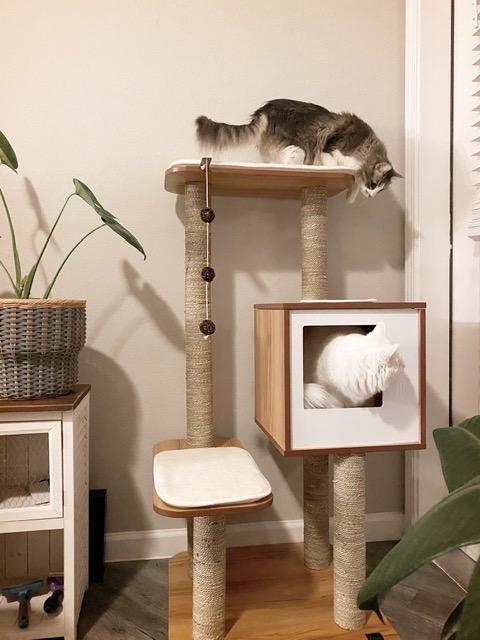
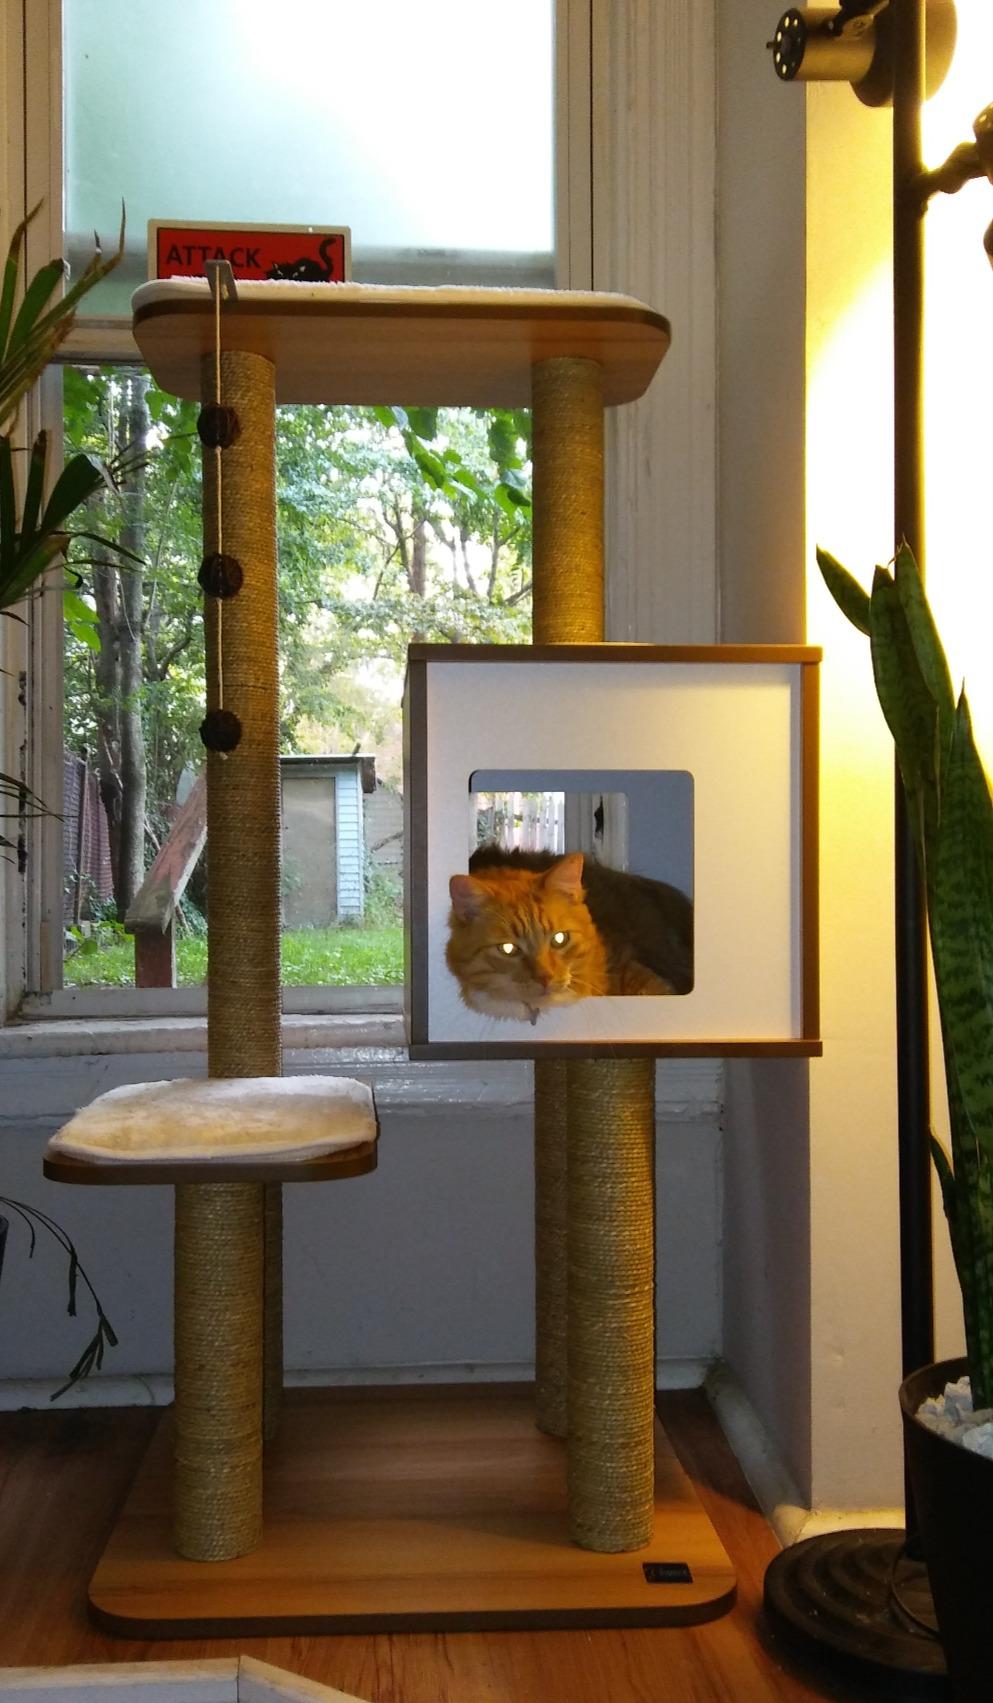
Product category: items_cat tree
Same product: yes